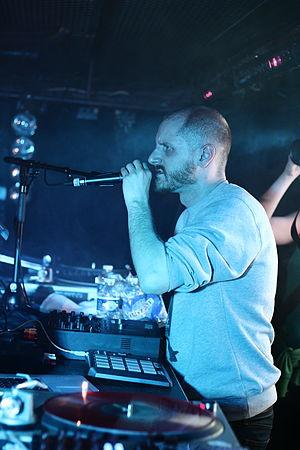
Marco Polo, de son vrai nom Marco Bruno, né à Toronto, en Ontario, est un rappeur et producteur de hip-hop canadien.